Azerbaijan in the Eurovision Song Contest 2015

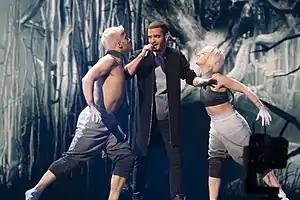
Elnur Hüseynov during a rehearsal before the second semi-final

Elnur Hüseynov took part in technical rehearsals on 14 and 16 May, followed by dress rehearsals on 20 and 21 May. This included the jury show on 20 May where the professional juries of each country watched and voted on the competing entries.